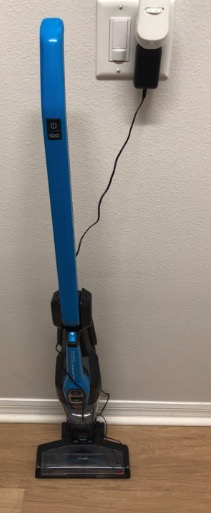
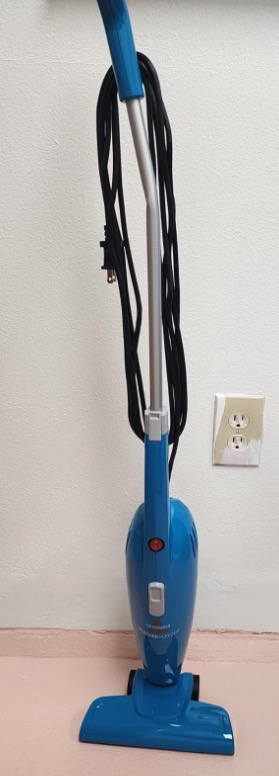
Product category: items_vacuum
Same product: no